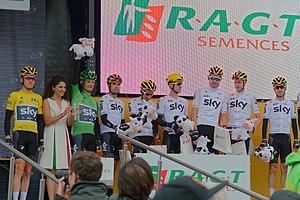
La saison 2017 de l'équipe cycliste Sky est la huitième de cette équipe.